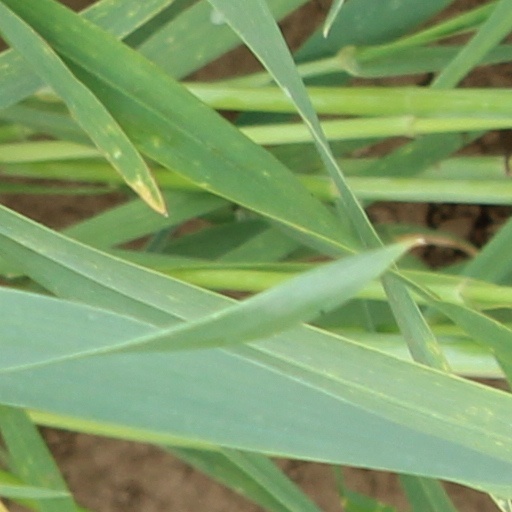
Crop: wheat